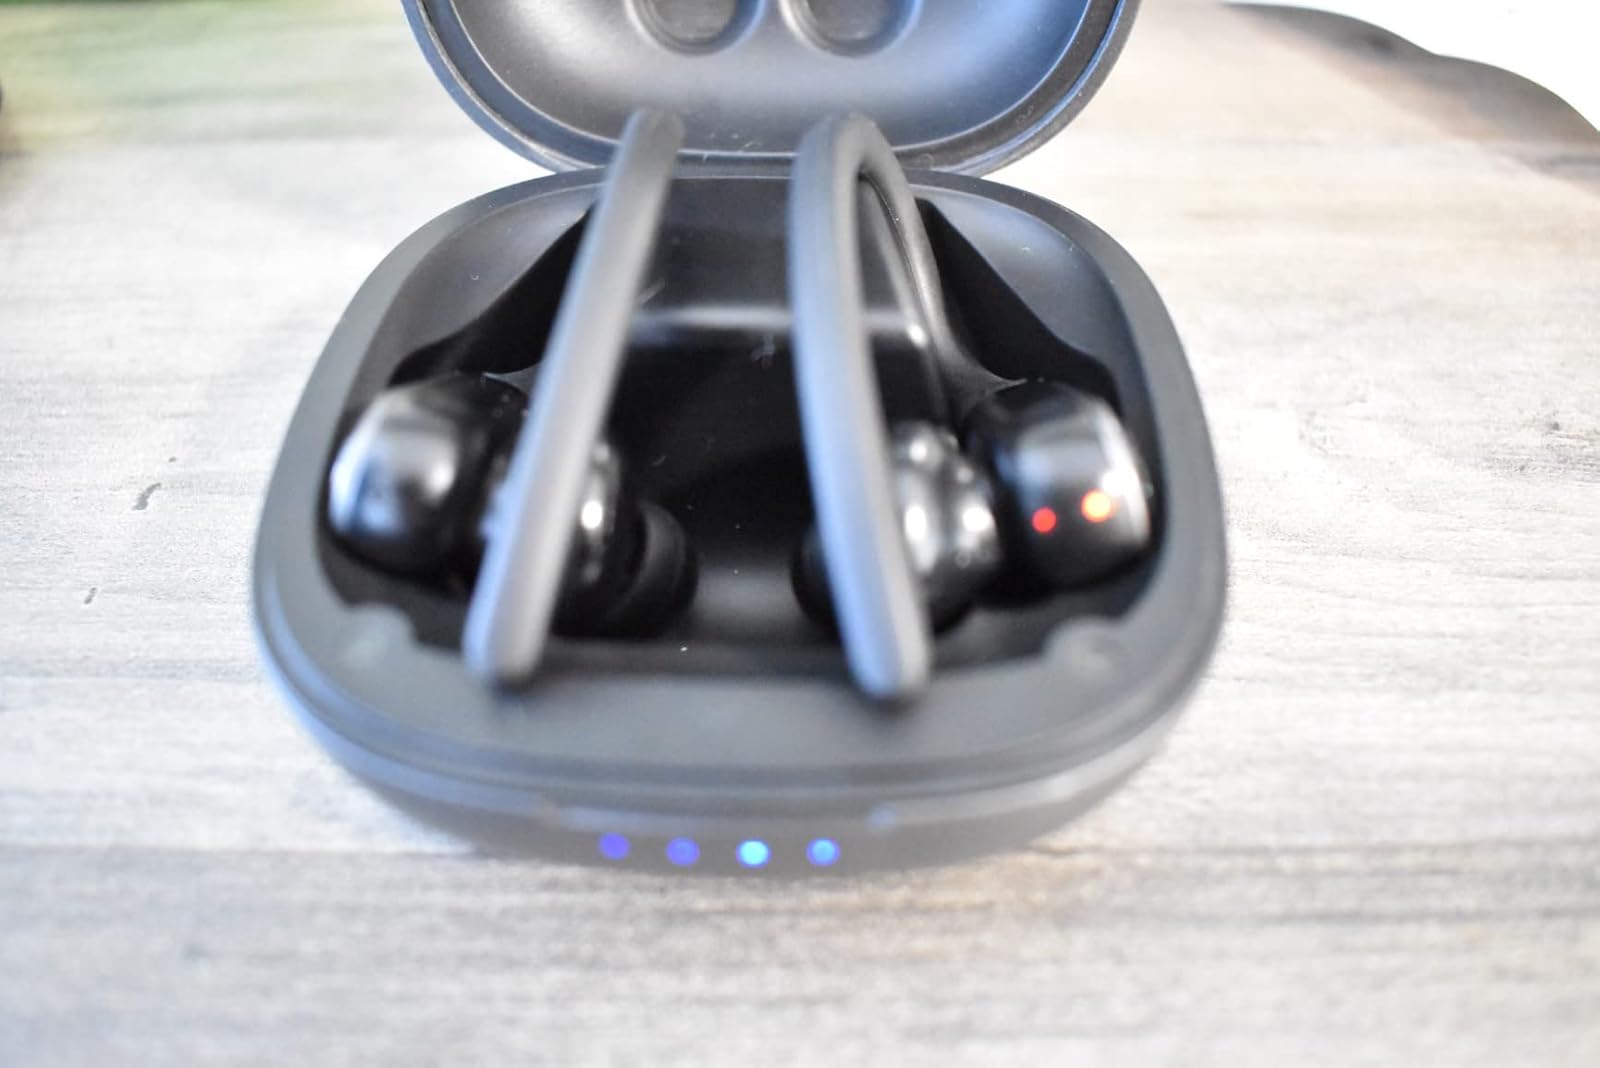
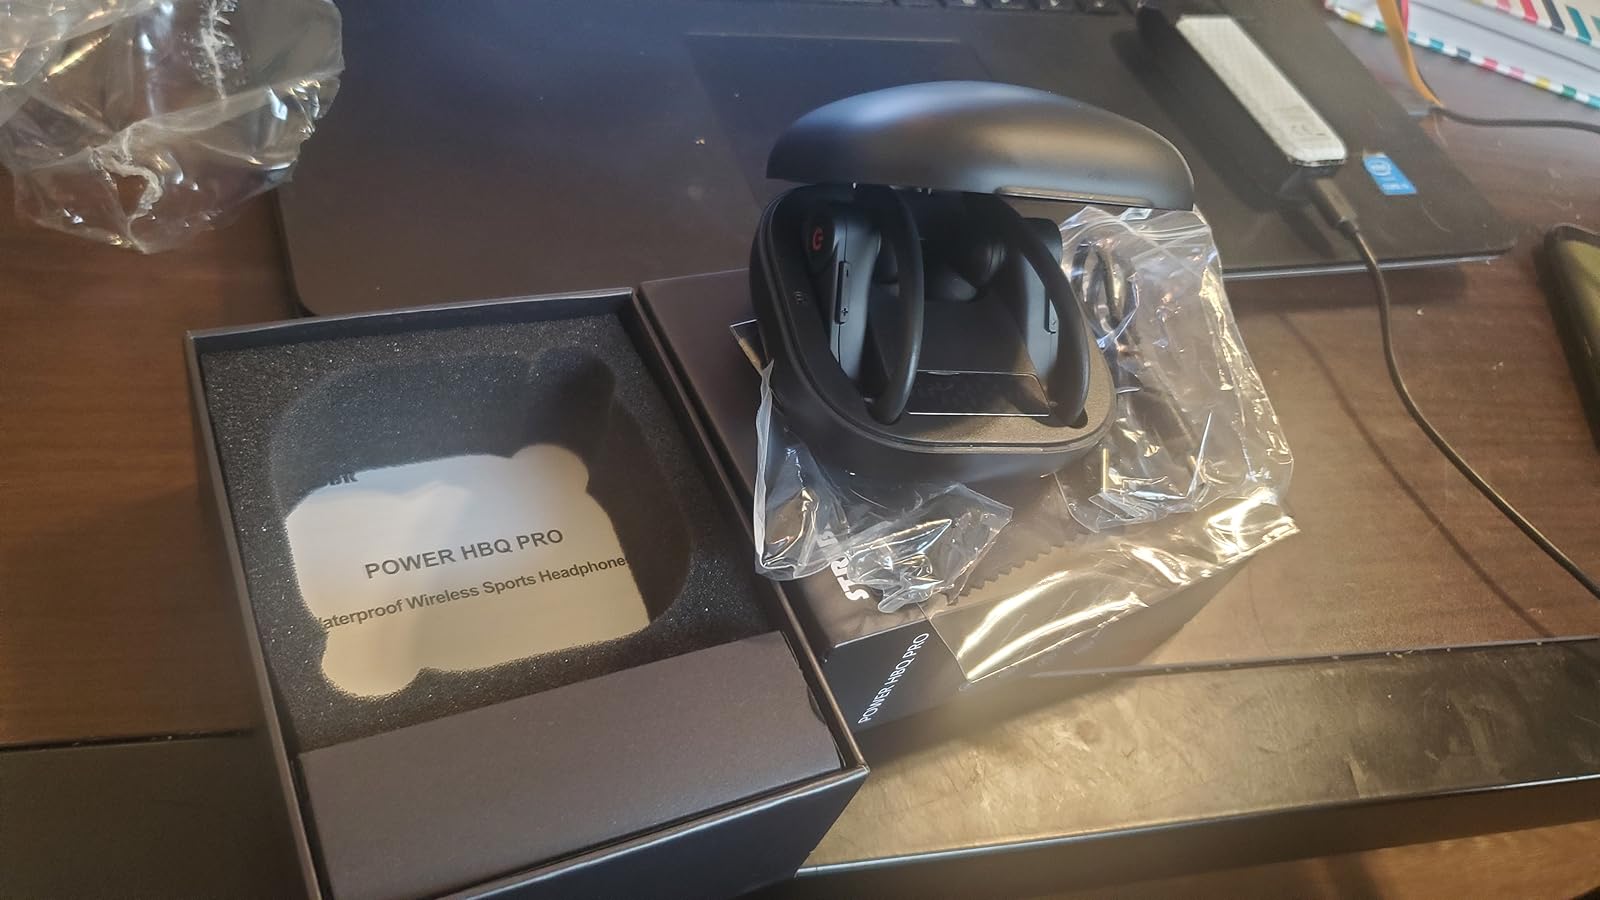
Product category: earbuds
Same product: no